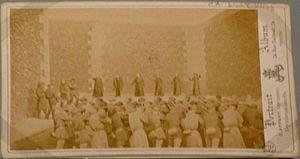
Exposition La Commune de Paris à l'Hôtel de Ville de Paris (18 mars - 28 mai 2011) - 24 mai